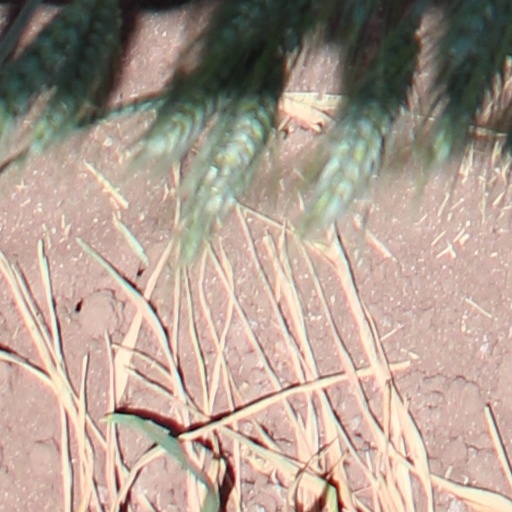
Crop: wheat